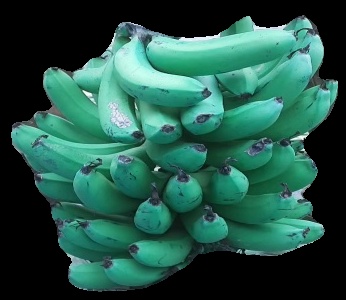
Variety: pachbale
Grade: grade3